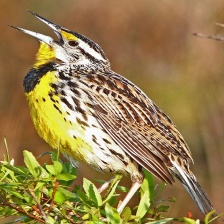
Species: EASTERN MEADOWLARK
Scientific name: STURNELLA MAGNA